Brolæggerstræde 12

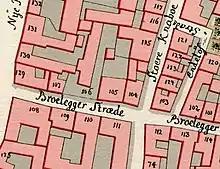
No. 105 seen on Gedde's district map of Snaren's Quarter from 1757

The property was by 1689 as No. 122 in Frimand's Quarter owned by one Peder Lerche's widow. It was by 1756 as No. 105 (new number) owned by chimney sweeper Andreas Nitsche.